Nathaniel Parker Willis

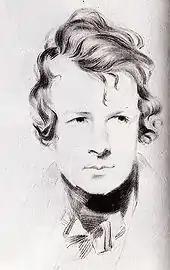
A young Nathaniel Parker Willis

Nathaniel Parker Willis was born on January 20, 1806, in Portland, Maine. His father Nathaniel Willis was a newspaper proprietor there and his grandfather owned newspapers in Boston, Massachusetts and western Virginia. His mother was Hannah Willis ("née" Parker) from Holliston, Massachusetts and it was her husband's offer to edit the "Eastern Argus" in Maine that caused their move to Portland. Willis's younger sister was Sara Willis Parton, who would later become a writer under the pseudonym Fanny Fern. His brother, Richard Storrs Willis, became a musician and music journalist known for writing the melody for "It Came Upon the Midnight Clear". His other siblings were Lucy Douglas (born 1804), Louisa Harris (1807), Julia Dean (1809), Mary Perry (1813), Edward Payson (1816), and Ellen Holmes (1821).